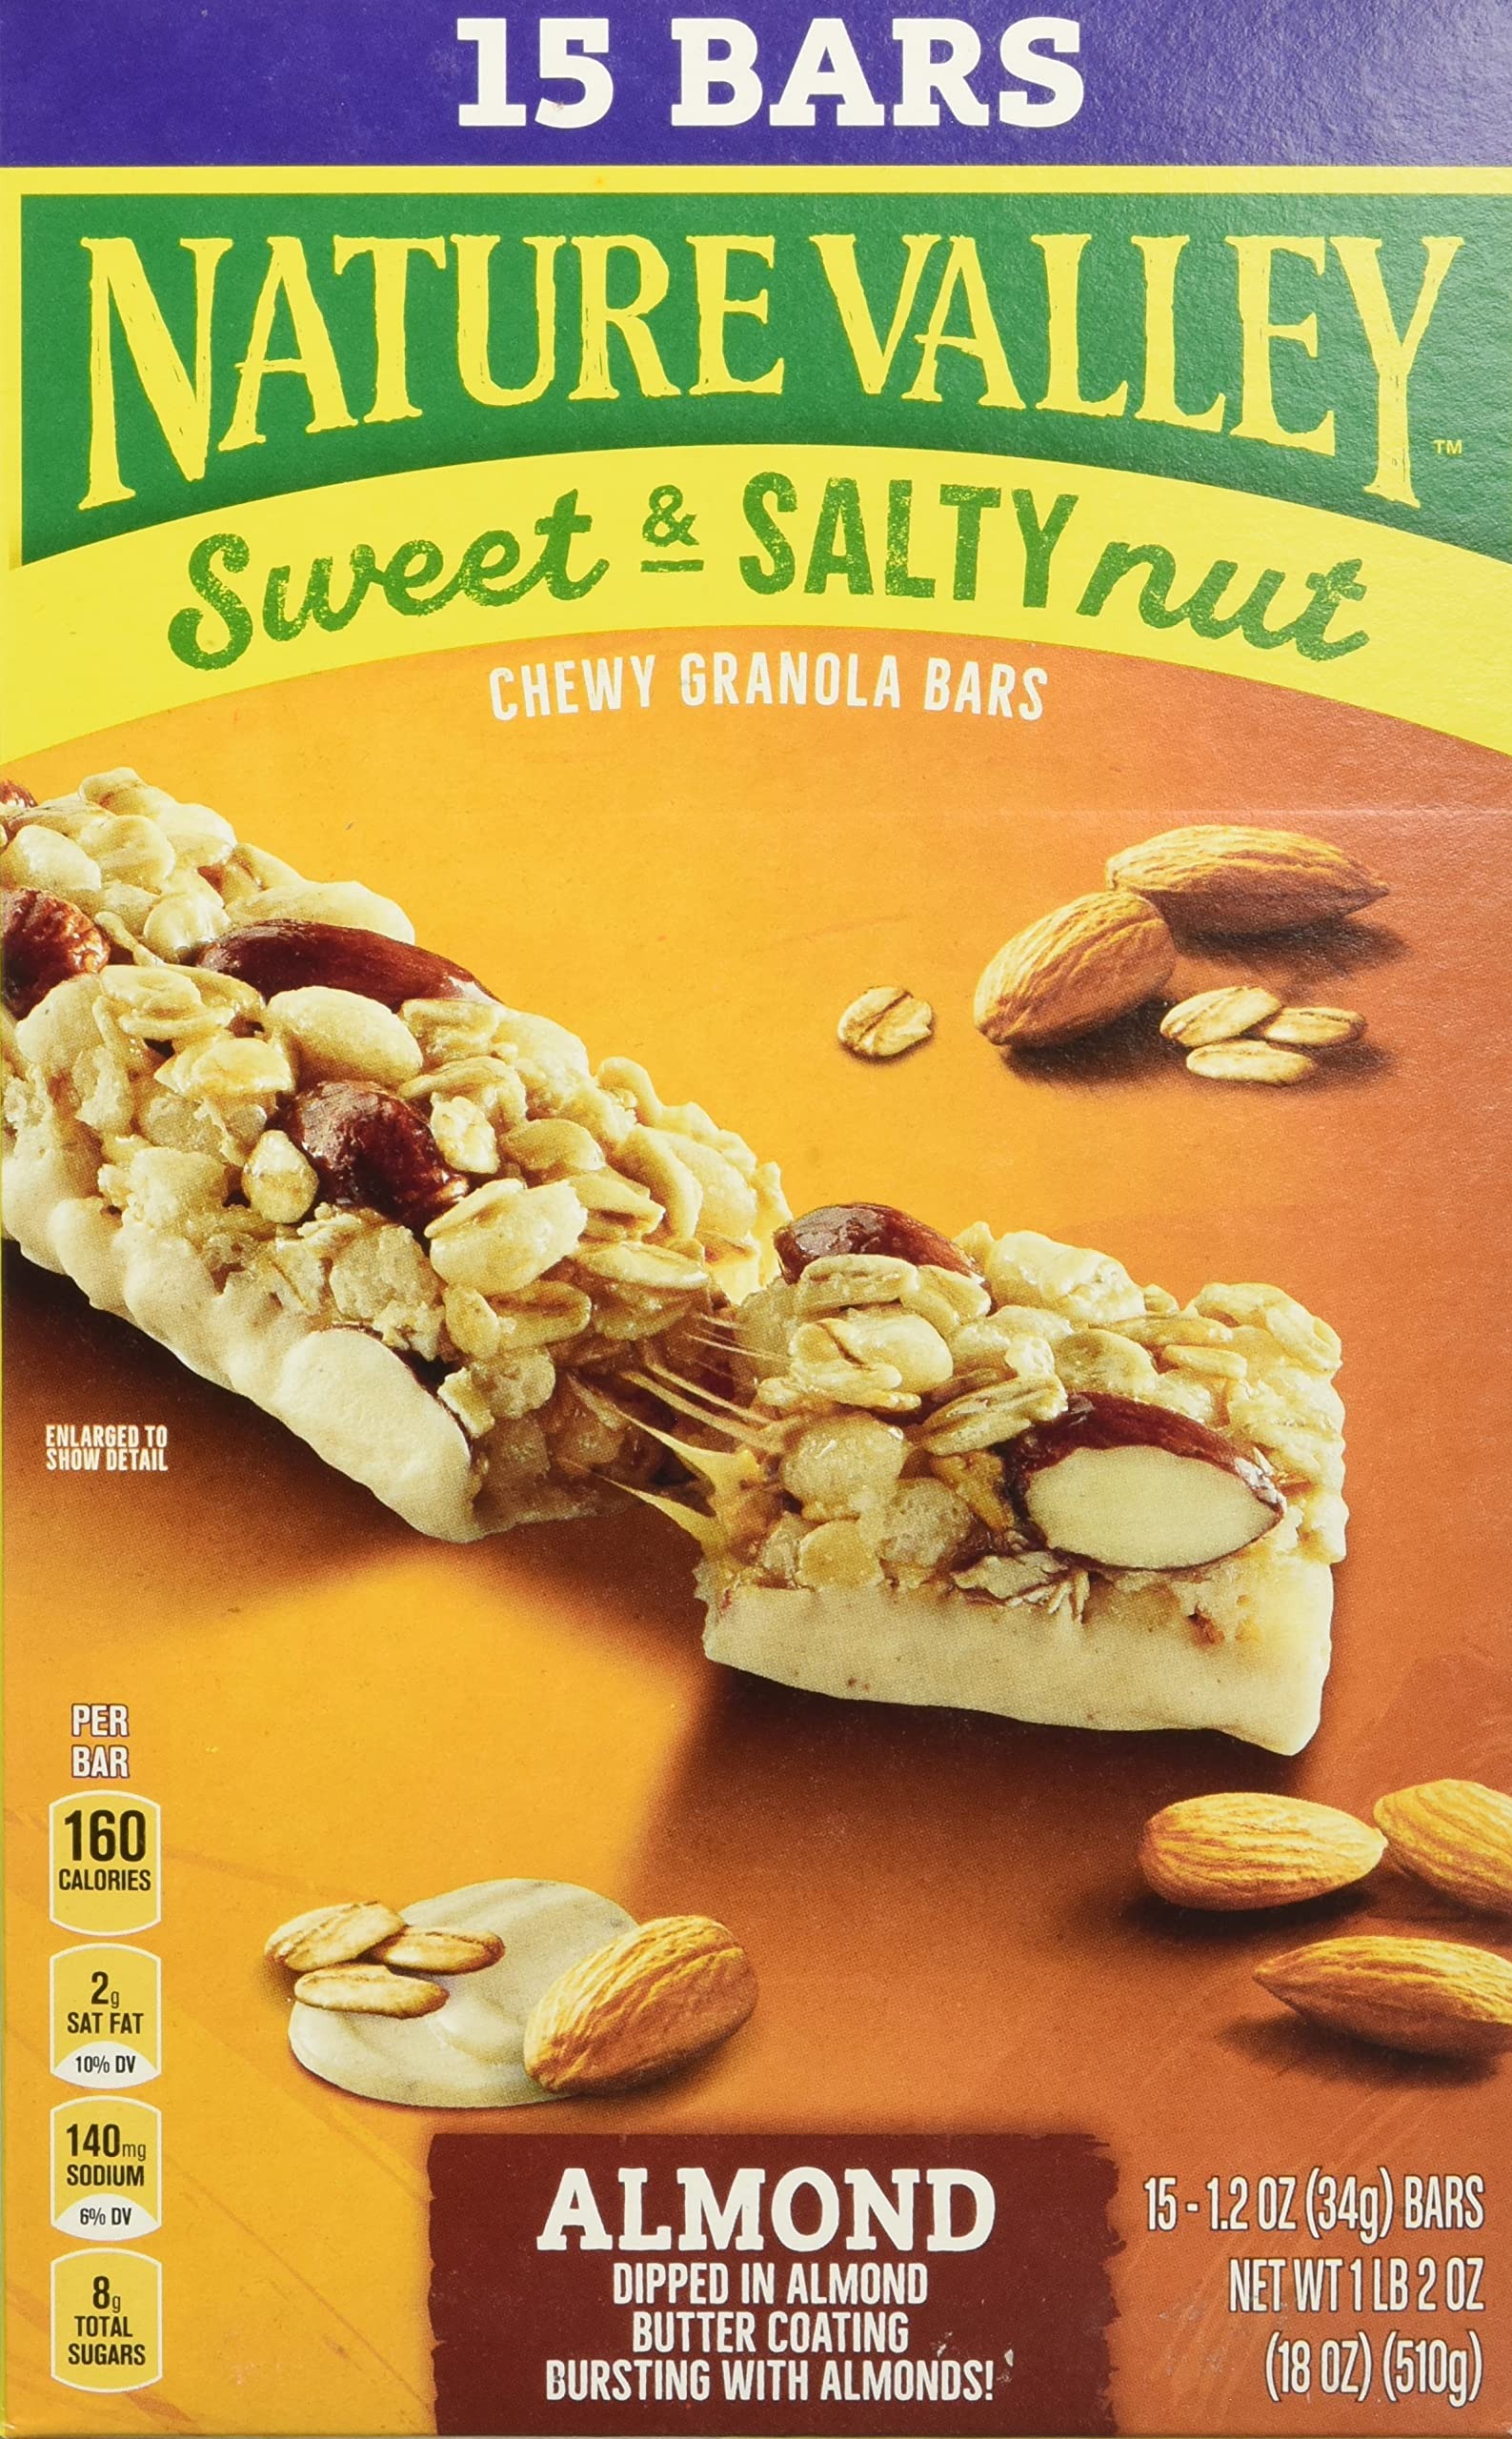
Item Name: Nature Valley Granola Bars, Sweet & Salty Nut, Almond Granola Bars, 15 Ounce
Bullet Point 1: Real ingredients: granola bars are made with roasted almonds, whole grain oats and almond butter
Bullet Point 2: Wholesome snack bar: a delicious snack that gives your body a burst of energy and provides a wholesome treat for your taste buds
Bullet Point 3: Sweet & salty: a perfect balance of savory nuts and sweet granola; each bar is bursting with nuts and dipped in a creamy almond butter coating
Bullet Point 4: Perfectly portable: easy, wholesome bites for breakfast, snack time or an on-the-go invigorating treat
Bullet Point 5: Box contains: 15 individual bars; 15 Almond bars
Value: 15.0
Unit: Ounce

Price: 6.87